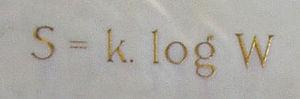
En physique statistique, la formule de Boltzmann définit l'entropie microcanonique d'un système physique à l'équilibre macroscopique, libre d'évoluer à l'échelle microscopique entre micro-états différents. Elle s'écrit :